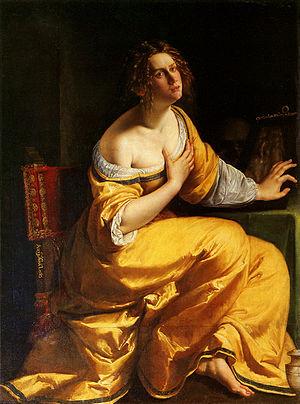
Artemisia Lomi Gentileschi, née le 8 juillet 1593 à Rome et morte à Naples vers 1652, est une artiste peintre italienne de l'école caravagesque.